Banquets of the Black Widowers

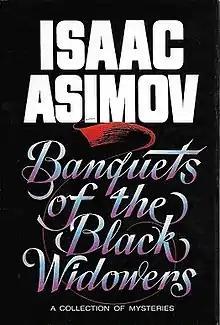
Cover of first edition, 1984

Banquets of the Black Widowers is a collection of mystery short stories by American writer Isaac Asimov featuring his fictional club of mystery solvers, the Black Widowers. It was first published in hardcover by Doubleday in September 1984, and in paperback by the Fawcett Crest imprint of Ballantine Books in June 1986. The first British edition was issued by Grafton in August 1986.